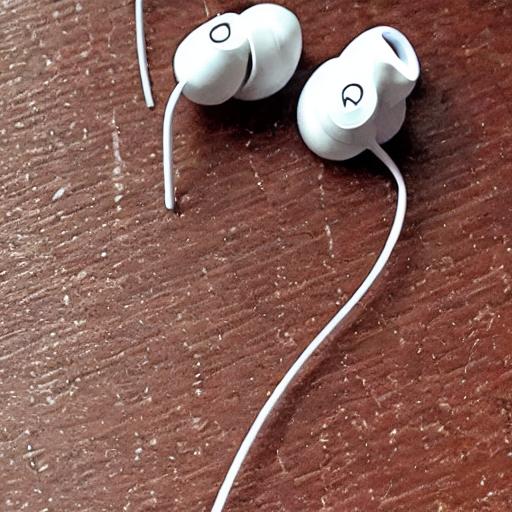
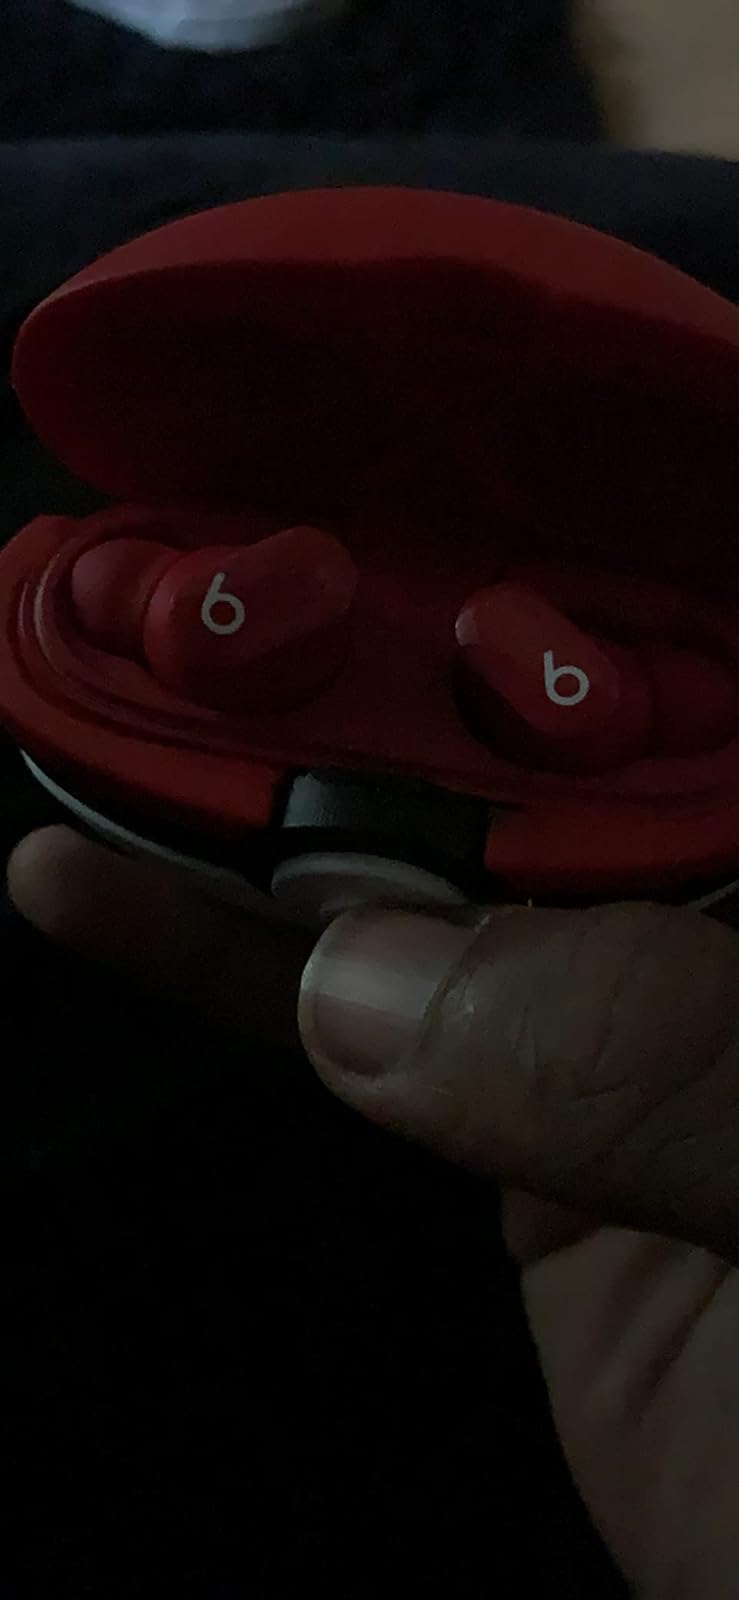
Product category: earbuds
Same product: no